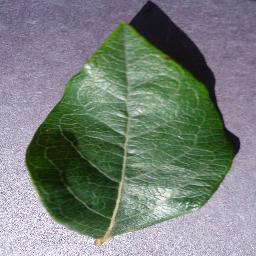
Label: Blueberry___healthy